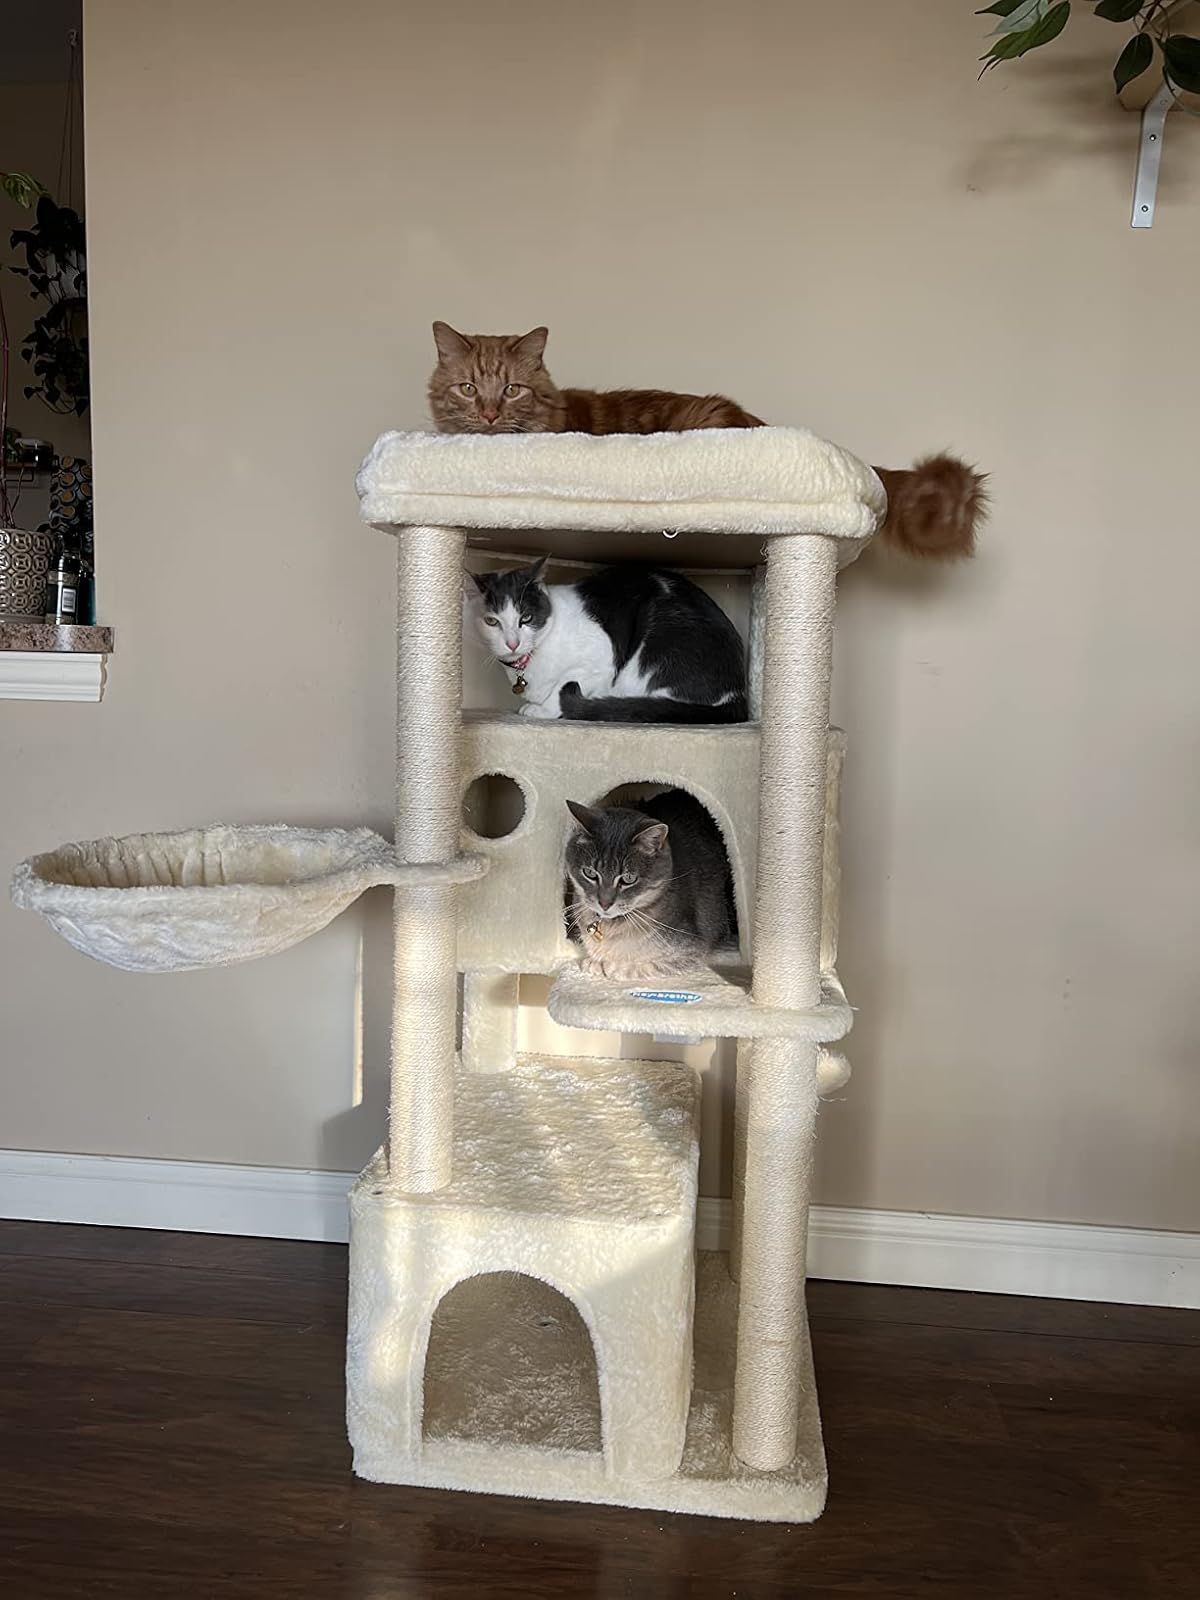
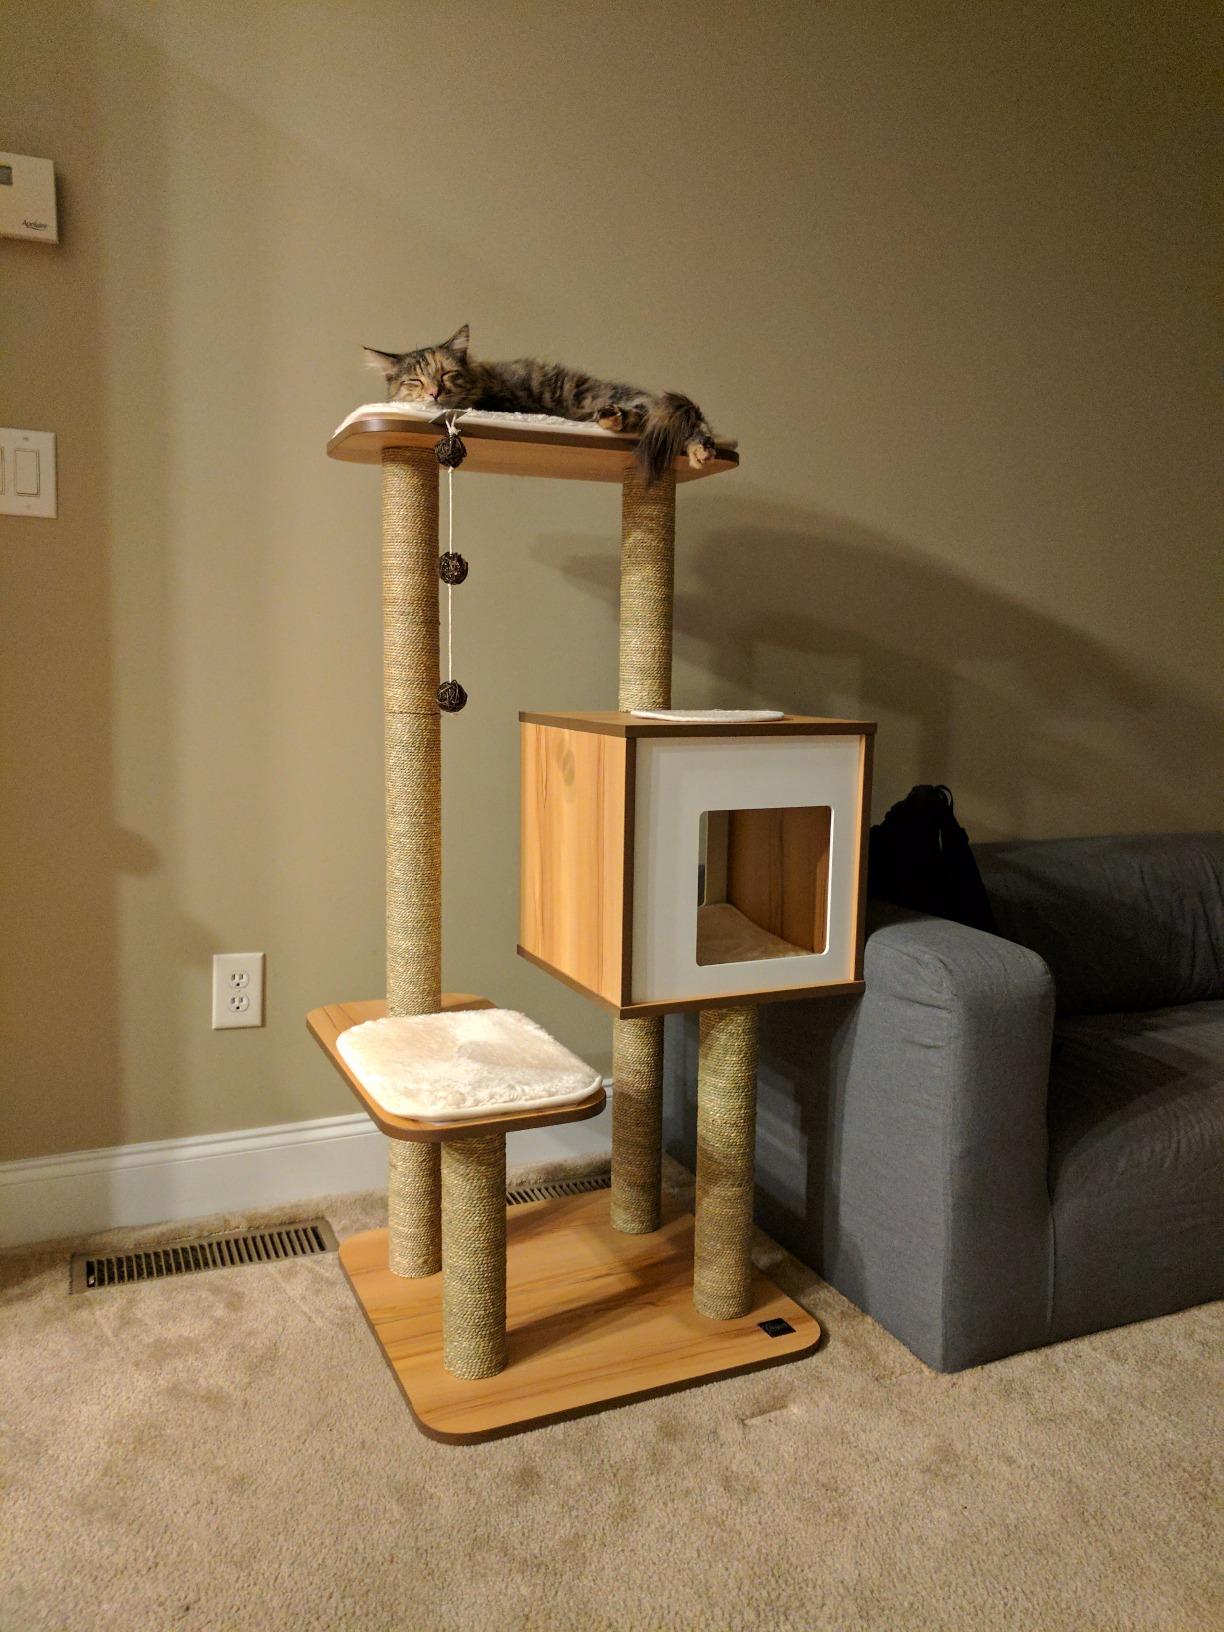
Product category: items_cat tree
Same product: no